James Morelli

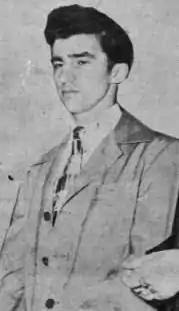
James Morelli in 1948

James Morelli (March 18, 1927 – November 26, 1949) was a gangster based in Chicago, Illinois, who was executed for participating alongside gangsters Thomas Daley and Lowell Fentress in the mass murder of three people. Several newspapers called the killings the "Mad Dog" murders. Although Morelli participated in three murders, he was only sentenced to death for the murder of one of the victims, 30-year-old Emil Schmeichel. Some reporters described Morelli's crime as "the worst Chicago mass killing since the Saint Valentine's Day massacre."